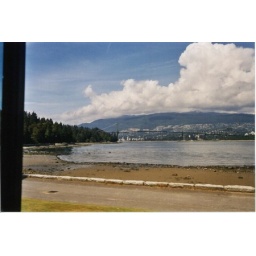
I love the clouds and blue sky in this shot.